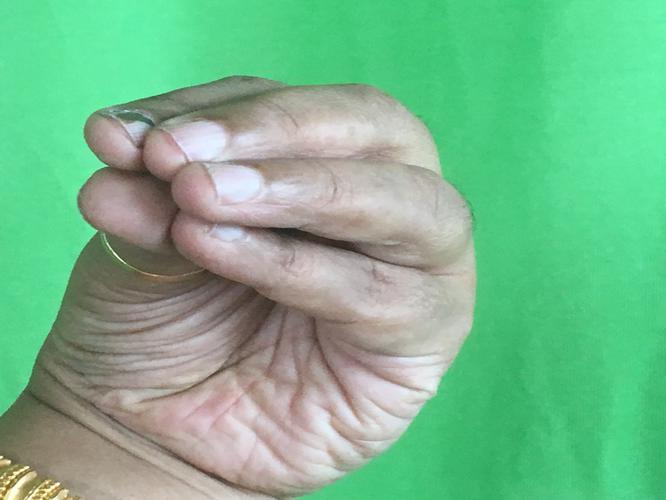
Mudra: Mukulam
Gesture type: single_hand